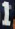
Number: 1